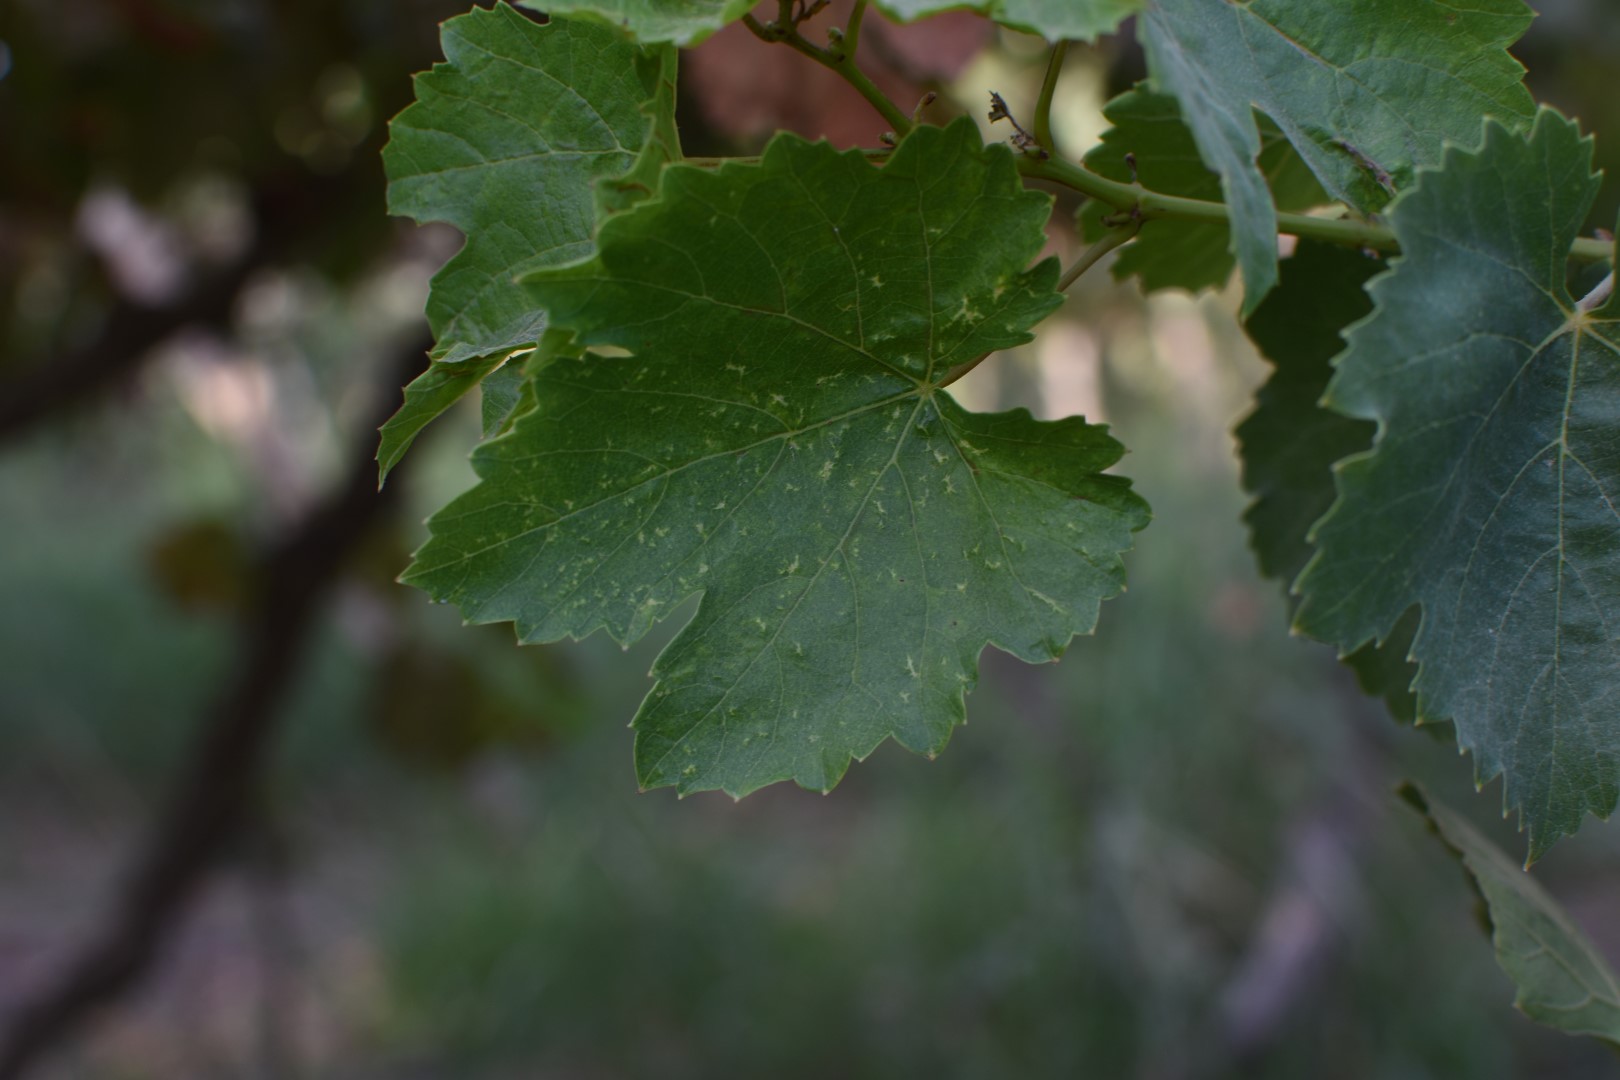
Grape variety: Thompson Seedless